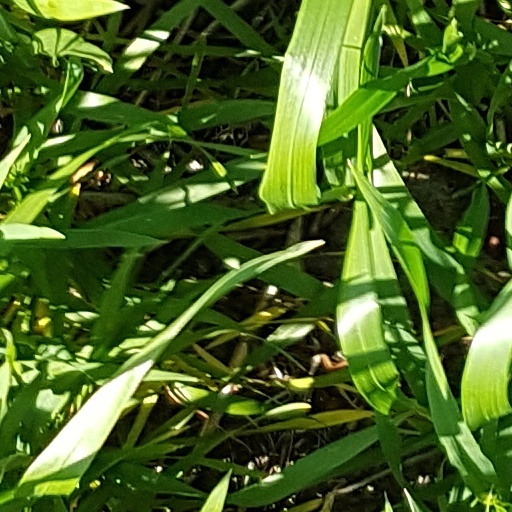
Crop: wheat